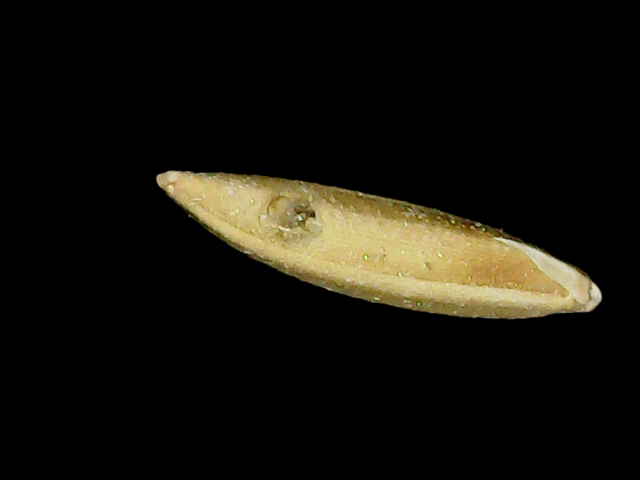
Rice variety: Binadhan16